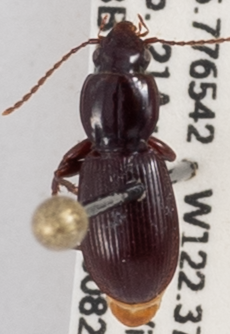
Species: Pterostichus pumilus
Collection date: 2018-08-21
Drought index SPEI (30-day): -1.85
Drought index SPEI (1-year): -0.572
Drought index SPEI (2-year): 0.71